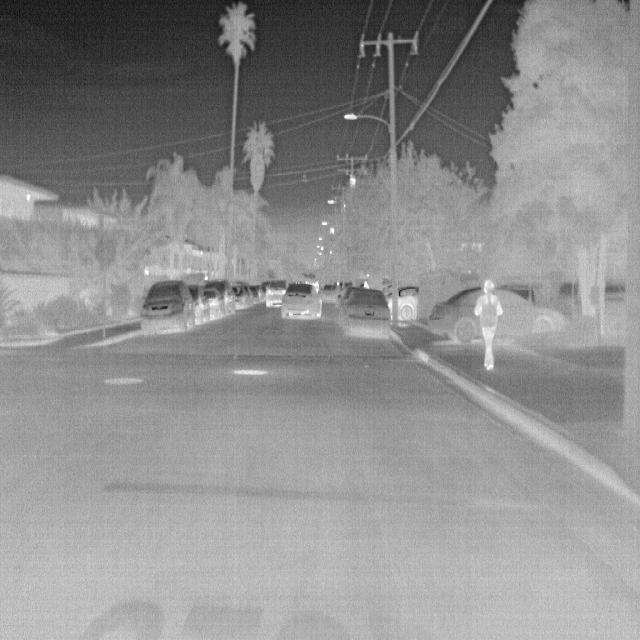
Detected objects:
label: person